History of FC Basel (1918–1939)

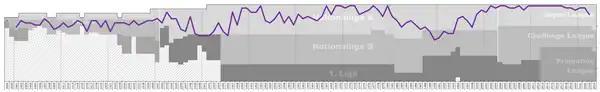
Chart of FC Basel table positions in the Swiss football league system

World War I was still being fought as the Swiss season started. The club's chairman was August Rossa who took over from Franz Rinderer at the club's AGM. Otto Kuhn was team captain. Basel played a total of 30 matches in their 1918–19 season. 14 of these were in the domestic league and 16 were friendly matches. There were nine test games played in the Landhof and seven away games. Because of the war, all but one of these friendlies were played against Swiss teams. The war ended on 1 November 1918 and six months later, on 18 May 1919 Basel hosted their only foreign opponents, the German team Freiburger FC. Nine of these friendlies were won and six ended in a sporting defeat.